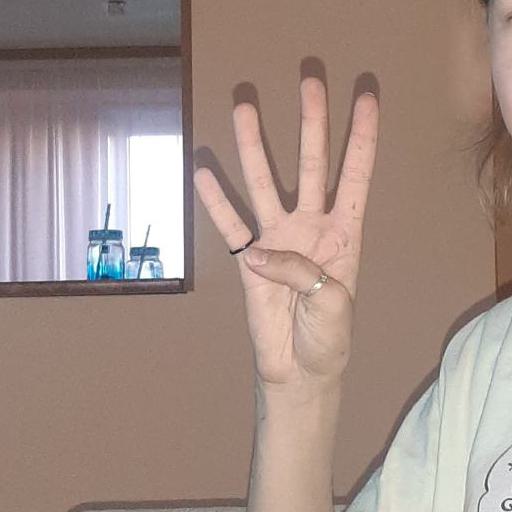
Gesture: four